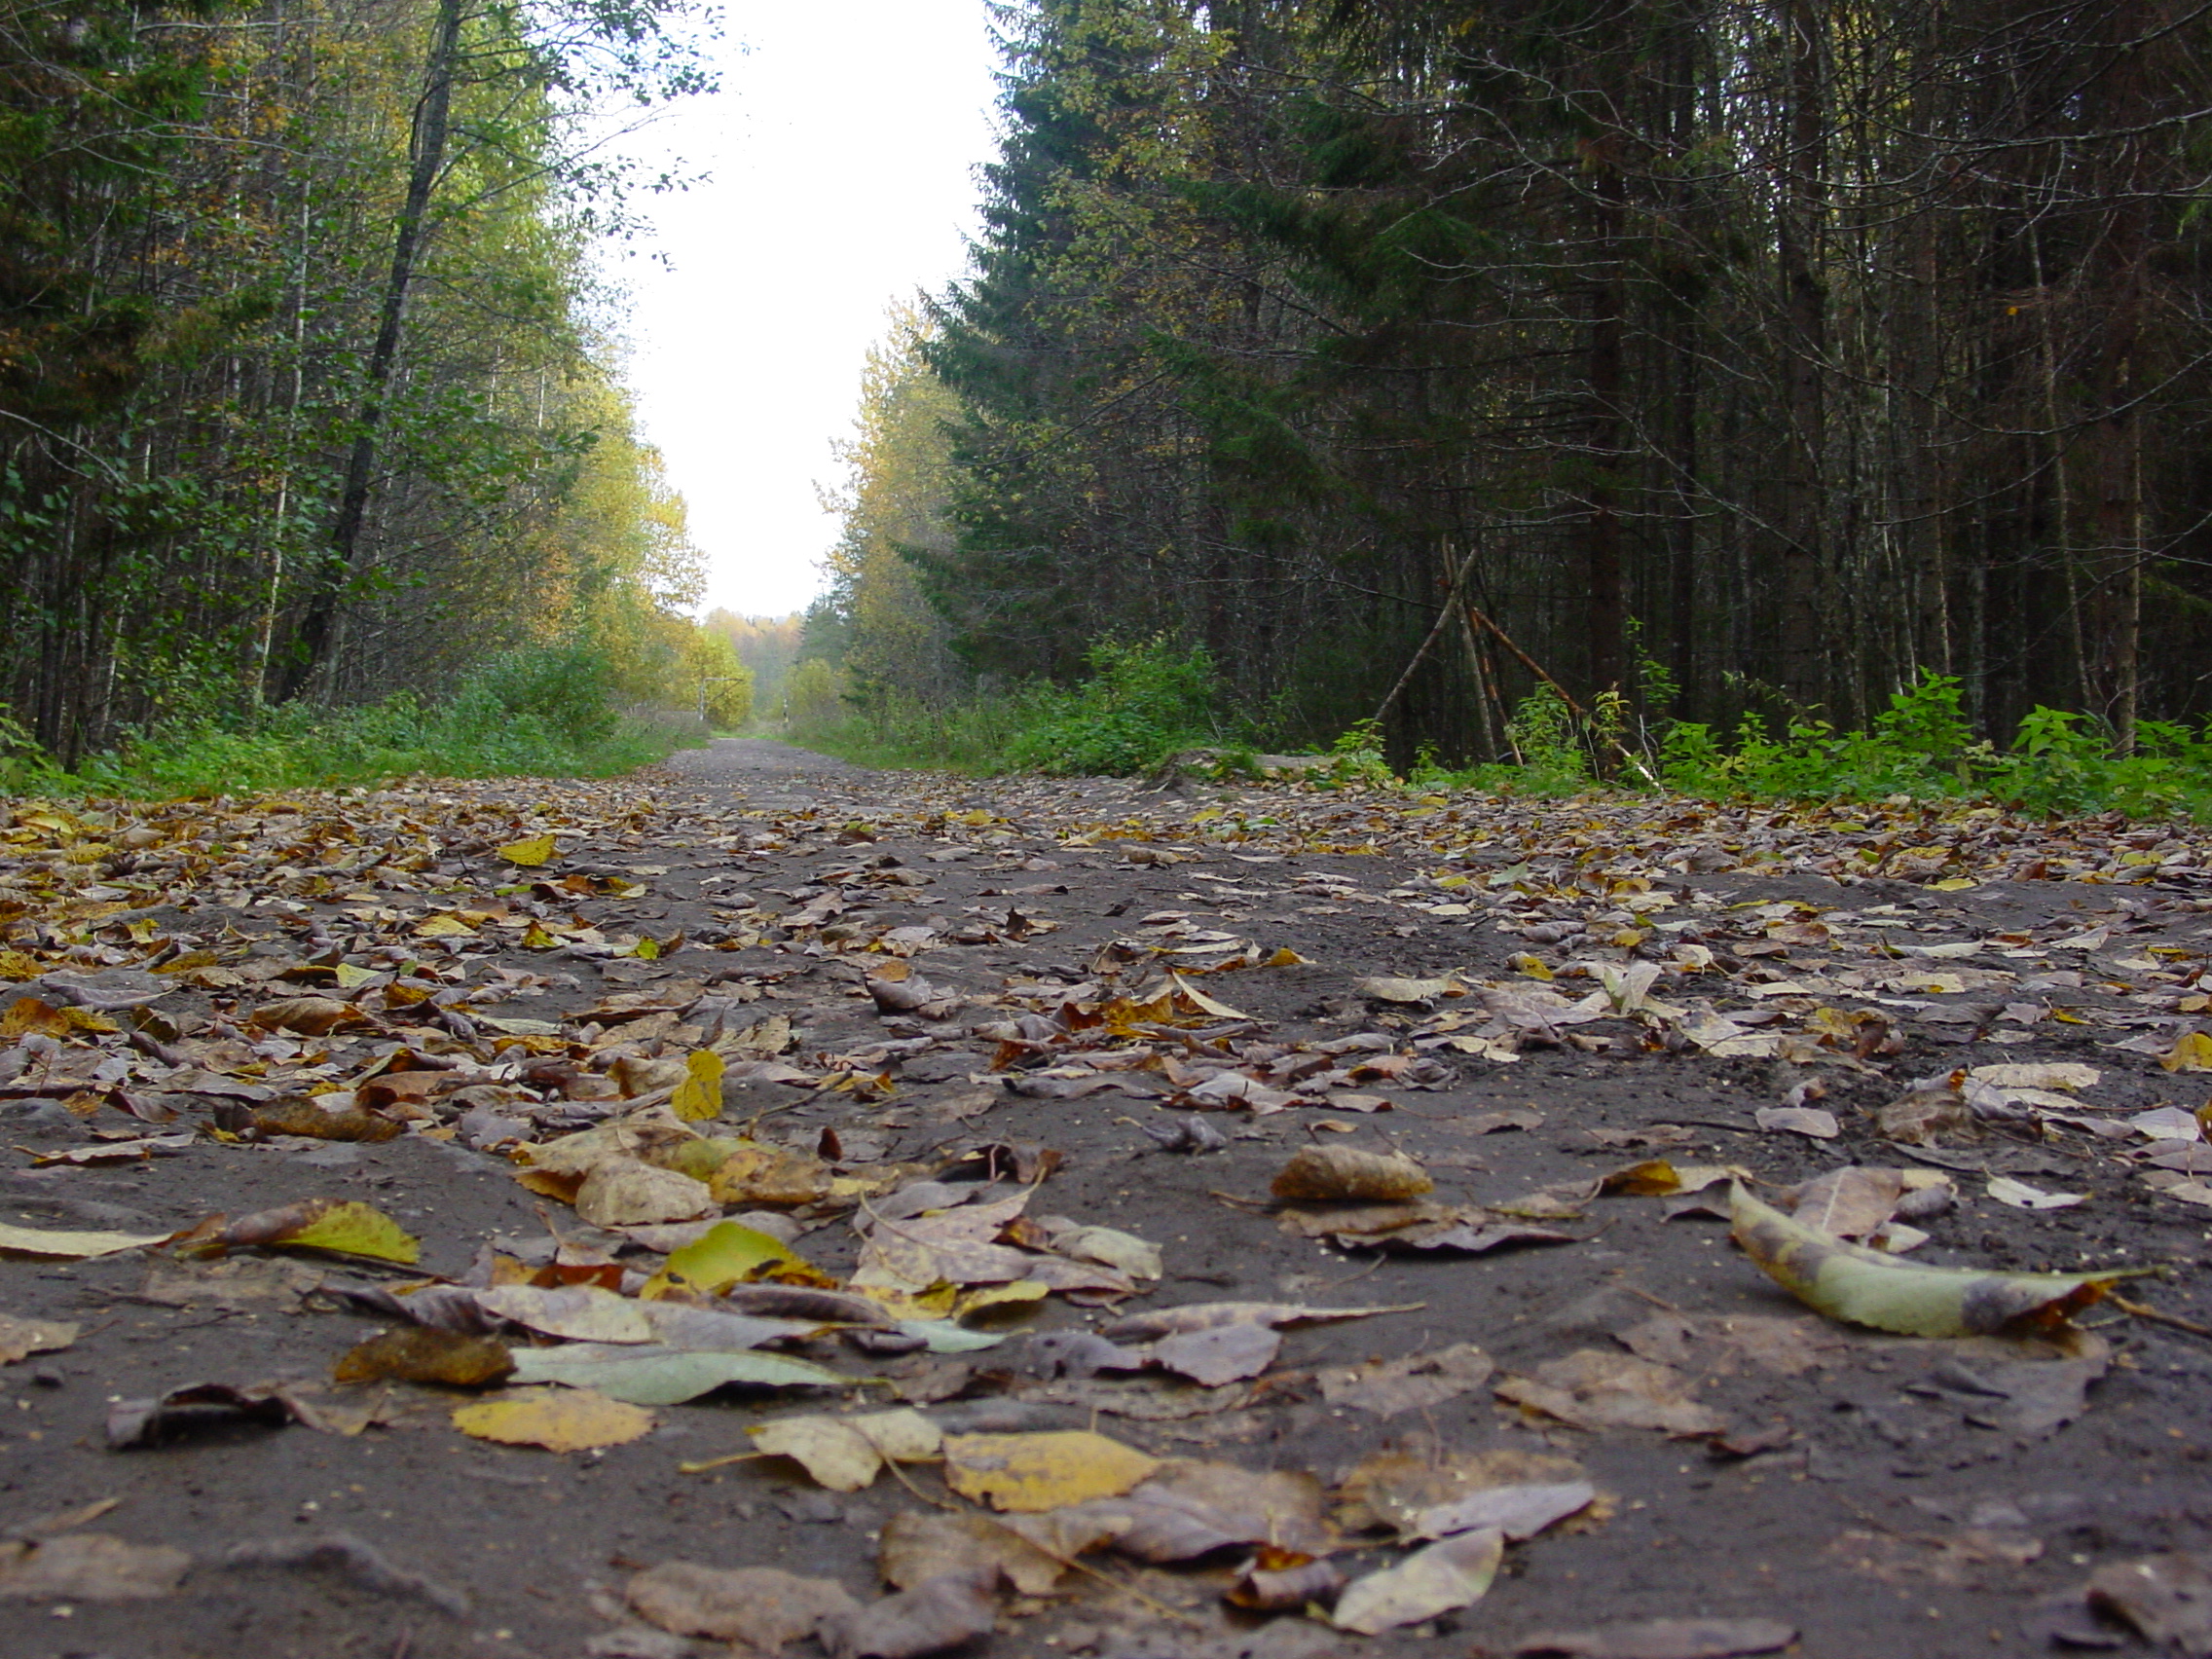
images, plant, plant community, leaf, road surface, tree, natural landscape, asphalt, wood, sunlight, terrestrial plant, grass, biome, deciduous, groundcover, landscape, road, Tints and shades, sidewalk, trunk, sky, soil, forest, temperate broadleaf and mixed forest, wilderness, woodland, trail, path, walkway, jungle, cobblestone, rock, Northern hardwood forest, autumn, herbaceous plant, old growth forest, plant stem, grove, annual plant, flowering plant, shrub, flooring, subshrub, tropical and subtropical coniferous forests